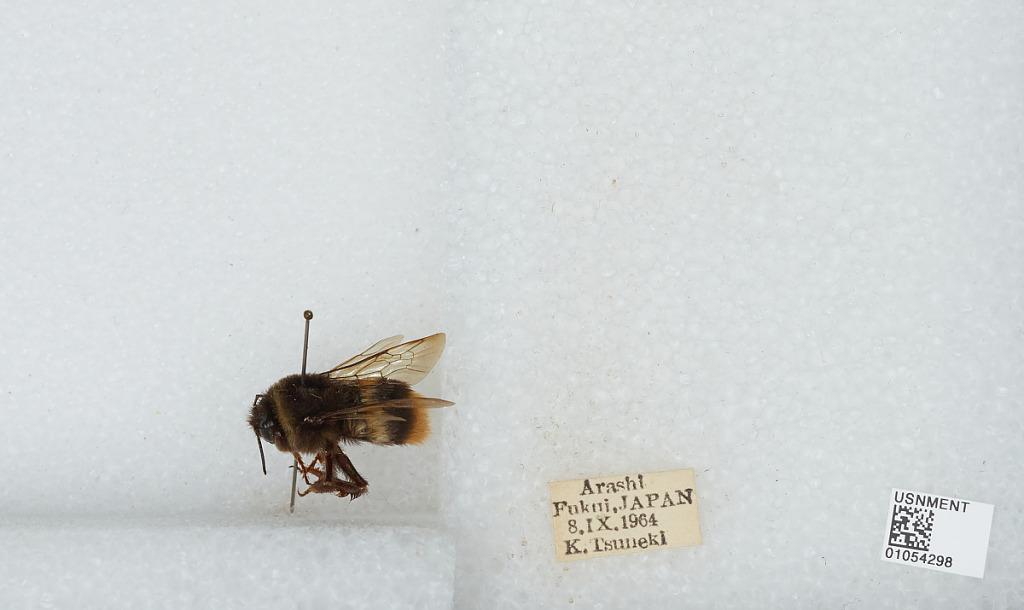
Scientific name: Bombus sp.
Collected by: K. Tsuneki
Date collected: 1964-9-8
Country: Japan
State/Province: Fukui
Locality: Arashi